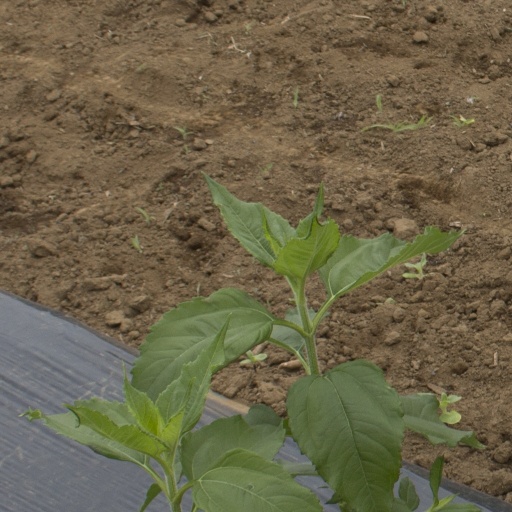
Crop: Jerusalem artichoke